Mysore

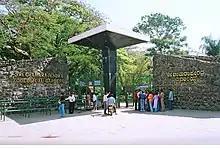
Sri Chamarajendra Zoological Gardens

Referred to as the "cultural capital" of Karnataka, Mysore is well known for the festivities that take place during the period of "Dasara"; the state festival of Karnataka. The "Dasara" festivities, which are celebrated over a ten-day period, were first introduced by King Raja Wodeyar I in 1610. On the ninth day of "Dasara", called "Mahanavami", the royal sword is worshipped and is taken on a procession of decorated elephants, camels and horses. On the tenth day, called "Vijayadashami", the traditional "Dasara" procession (locally known as "Jumboo Savari") is held on the streets of Mysore which usually falls in the month of September or October. The idol of the goddess Chamundeshwari is placed on a golden "mantapa" on the back of a decorated elephant and taken on a procession, accompanied by tabla, dance groups, music bands, decorated elephants, horses and camels. The procession starts from the Mysore Palace and culminates at a place called Bannimantapa, where the "banni" tree ("Prosopis spicigera") is worshipped. The "Dasara" festivities culminate on the night of "Vijayadashami" with a torchlight parade, known locally as "Panjina Kavayatthu".